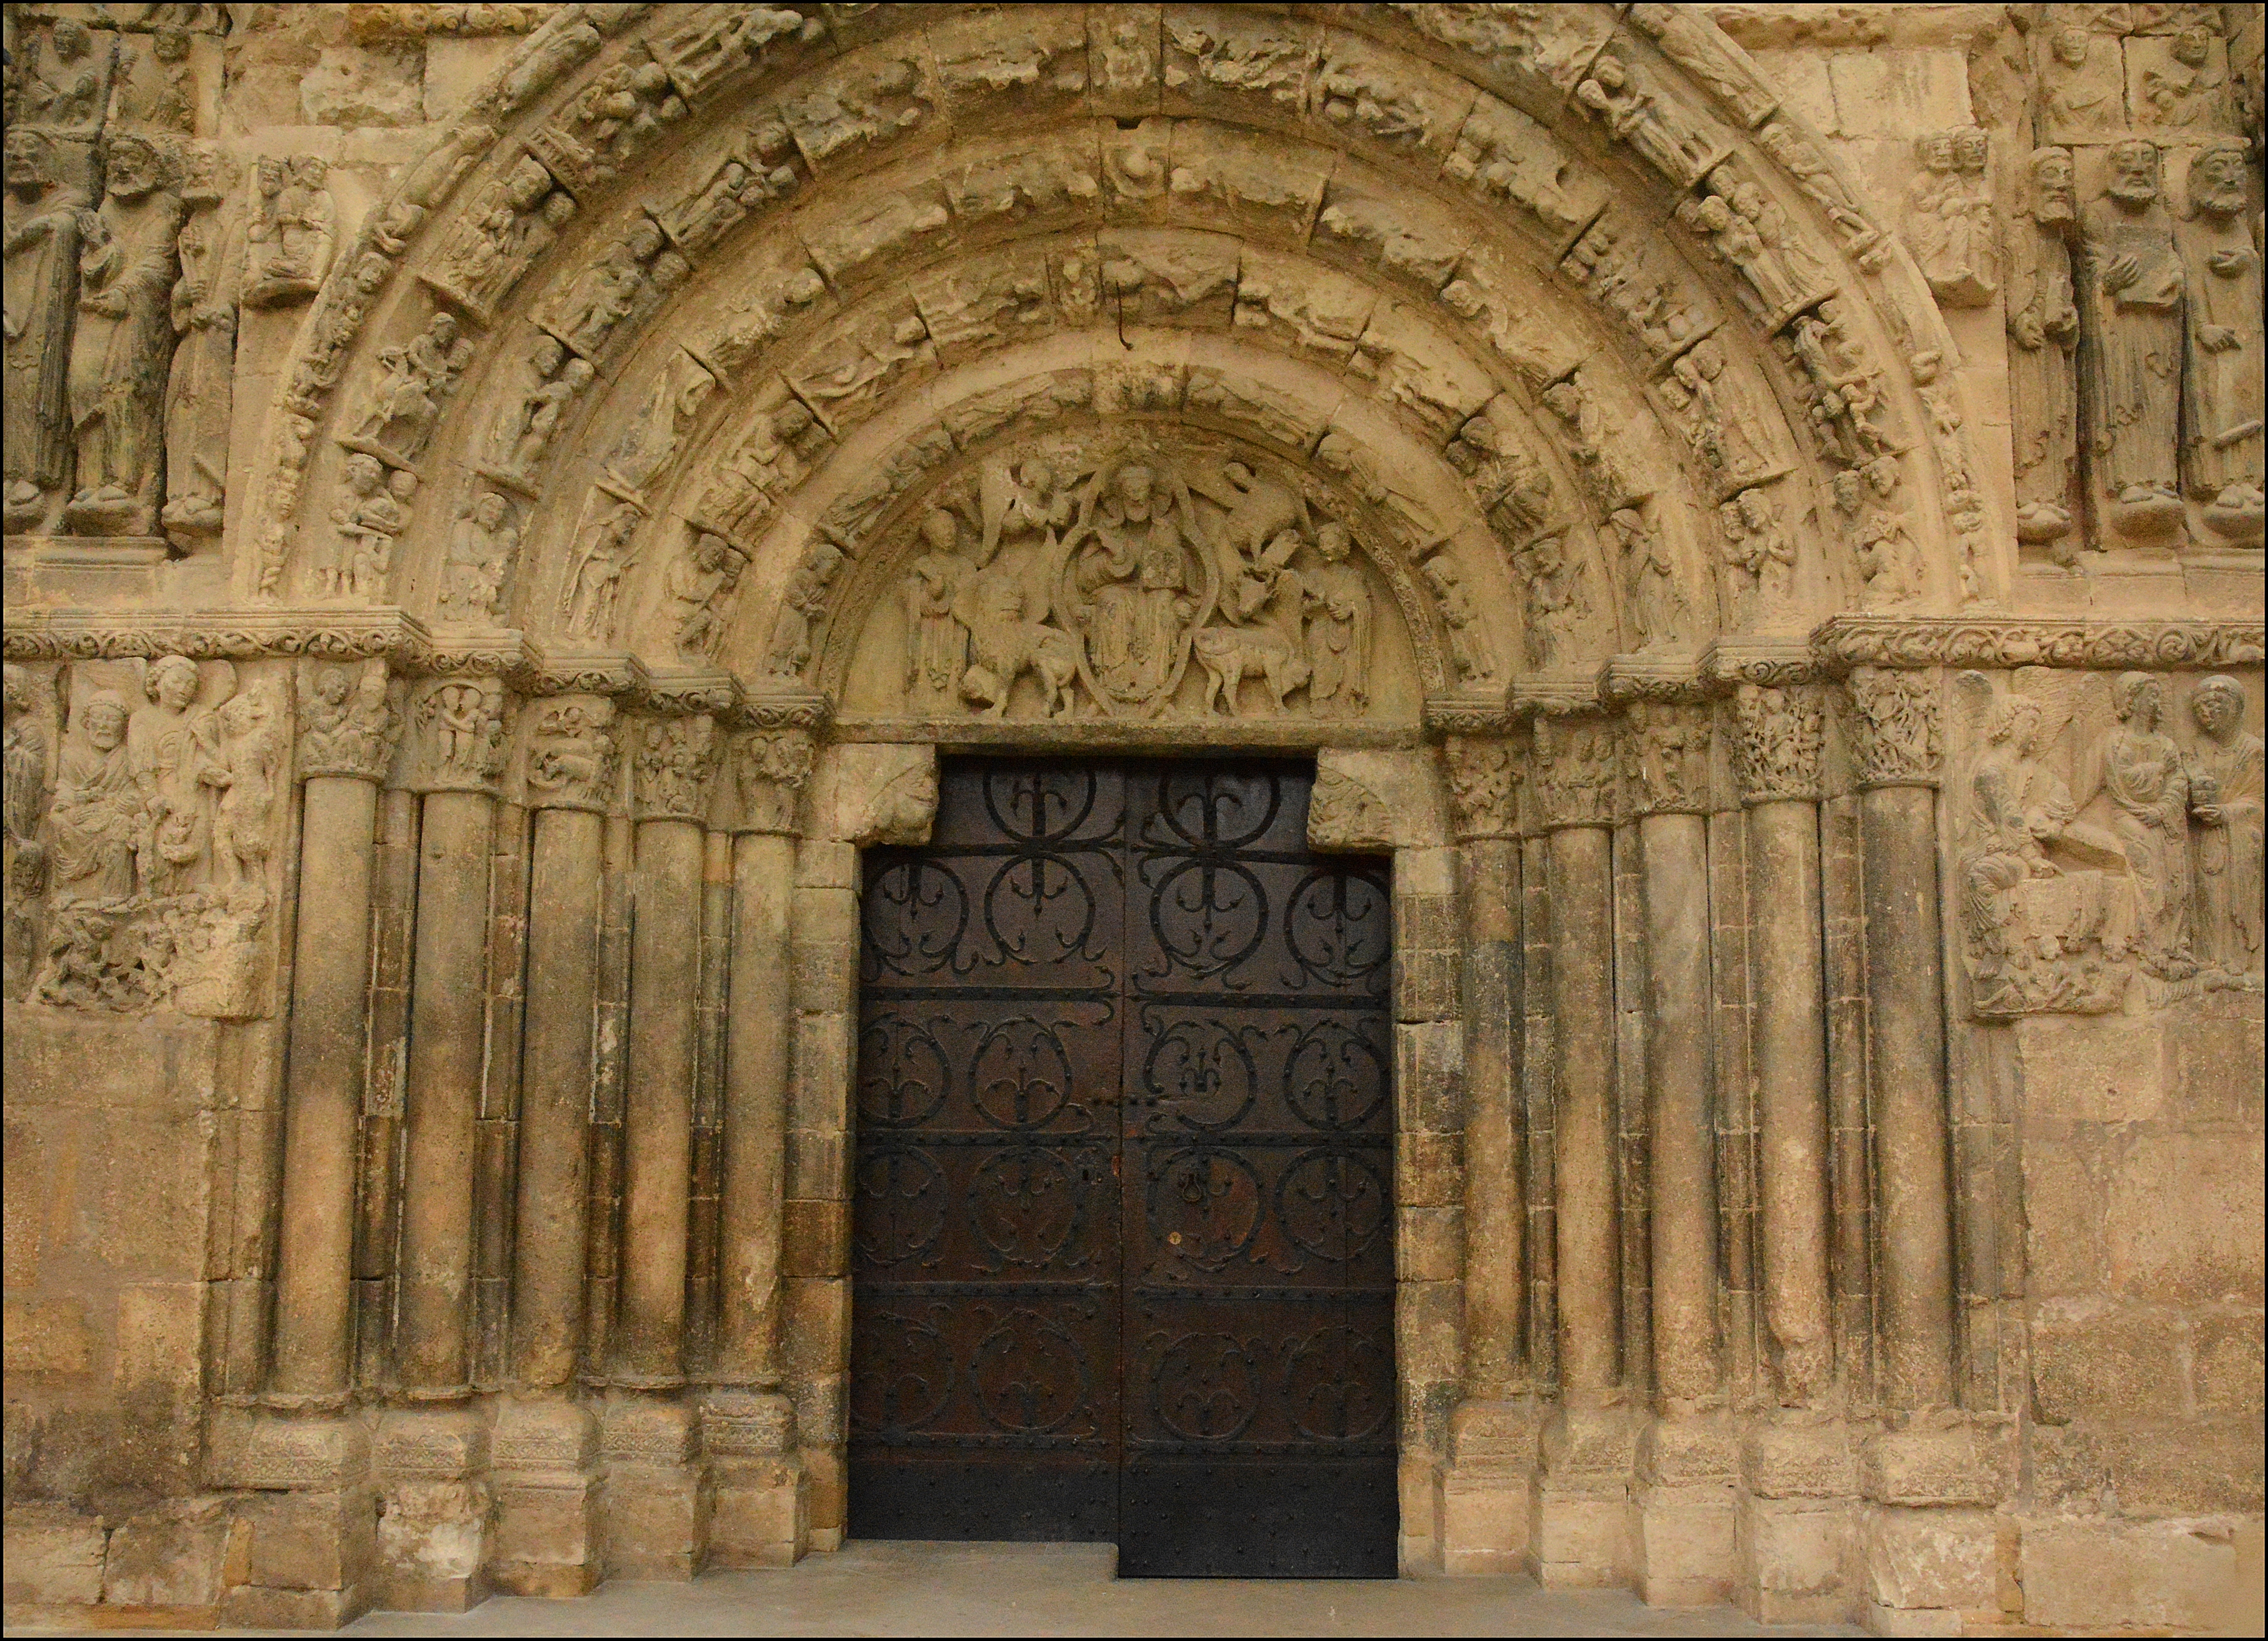
architecture, building, palace, arch, facade, cathedral, place of worship, baptistery, temple, monastery, symmetry, synagogue, navarra, romanico, estella, abbey, crypt, archaeological site, stone carving, historic site, ancient history, ancient roman architecture, byzantine architecture